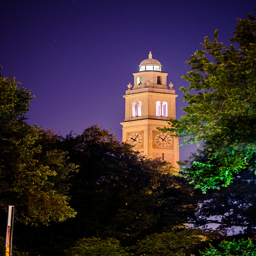
This is a picture of a clock tower at night.
A tan clock tower is next to large trees.
a large tower in front of a night sky
A Tall clock tower illuminated  with light at night.
Large tower with clock as seen at night.